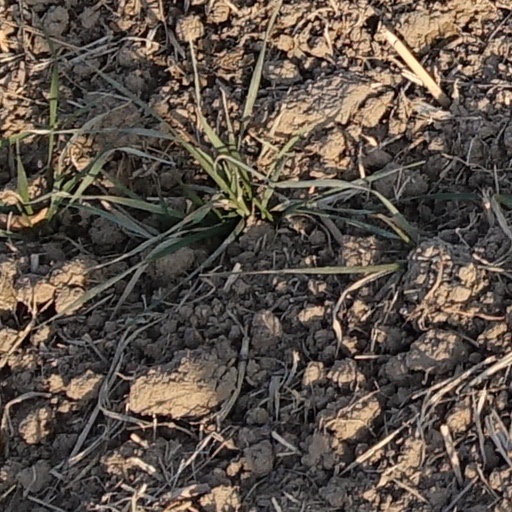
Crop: wheat